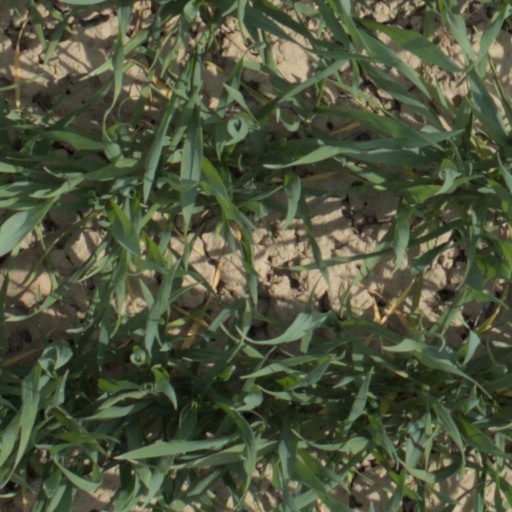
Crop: wheat